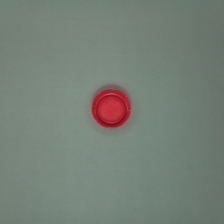
Color: red/orange/pink/fuchsia/brown
Cap type: standard cap